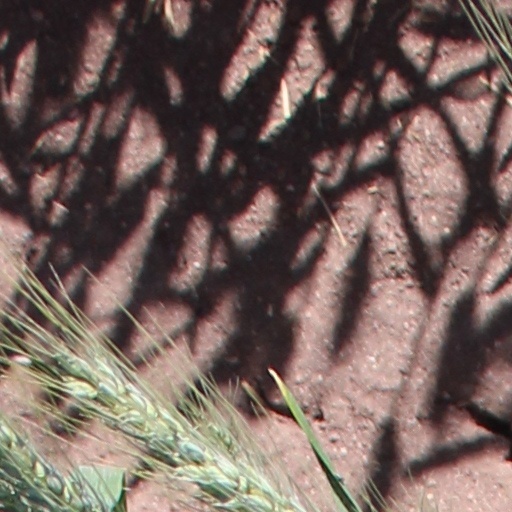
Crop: wheat